East to West (song)

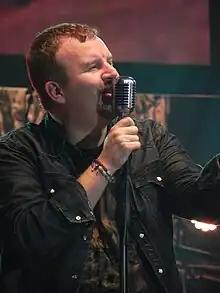
Mark Hall, lead singer of Casting Crowns and co-writer of "East to West"

In the liner notes for "The Altar and the Door", Casting Crowns lists Psalm 51, Ephesians 2:1–10, 1 John 1:9, Psalm 103, Romans 8, Colossians 2:9–15, Isaiah 38:17, Psalm 32, Lamentations 3:22–24, Romans 6 and Romans 3:5–8 as inspirations for writing "East to West". It was written by Mark Hall and Bernie Herms and produced by Mark A. Miller. It was recorded and mixed by Sam Hewitt at Zoo Studio in Franklin, Tennessee and at My Refuge Studio in McDonough, Georgia. Additional recording was handled by Michael Hewitt and Dale Oliver at Zoo Studio, while the song was mastered by Richard Dodd. The string section was arranged by Herms and recorded by Bill Whittington and Steve Breers at The Sound Kitchen in Franklin, Tennessee.